Campaign of Danture

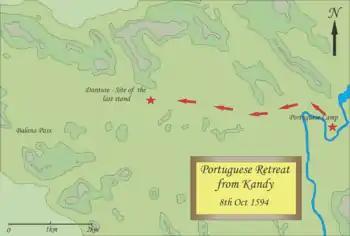
The route taken by the Portuguese columns during the fighting retreat on 8 October 1594. They made their last stand on a hilltop at Danture.

On 5 October 1594 the Portuguese abandoned Kandy, and with the Empress they began their retreat towards the Balana fortalice. The remaining few supplies, Jayavira's treasure and the ammunition reserves were loaded on elephants. Their first day's march was uneventful: they forded the Mahaveli River at Gatambe and made their camp at Gannoruwa. On the following day, for reasons unknown, the Portuguese army remained at Gannoruwa instead of recommencing the retreat.